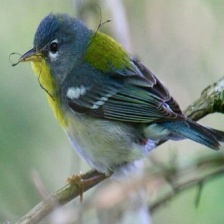
Species: NORTHERN PARULA
Scientific name: SETOPHAGA AMERICANA